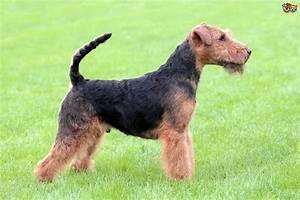
dog